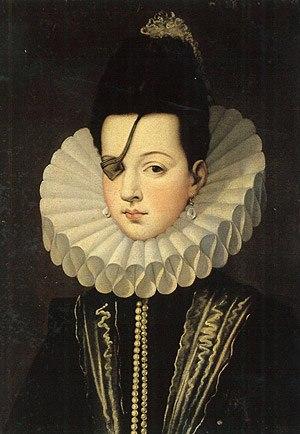
Pastrana est une commune d'Espagne de la province de Guadalajara dans la communauté autonome de Castille-La Manche.
Rui Gomes da Silva, né le 27 octobre 1516 à Chamusca et mort le 29 juillet 1573 à Madrid, est un aristocrate portugais d'importance à la Cour du roi Philippe II d'Espagne et fondateur de la maison de Pastrana. Il est prince d'Éboli, duc d'Estremera, duc de Pastrana, marquis de Diano, Grand d'Espagne, seigneur de Chamusca et d'Ulme.
Ana de Mendoza y de la Cerda, princesse d'Éboli, duchesse de Pastrana et comtesse de Mélito, née le 26 ou 27 juin 1540 à Cifuentes et morte le 2 février 1592 à Pastrana, est une dame noble espagnole.